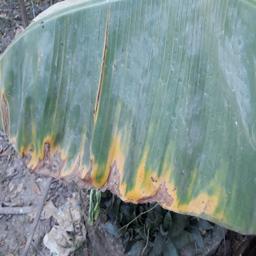
Label: POTASSIUM DEFICIENCY